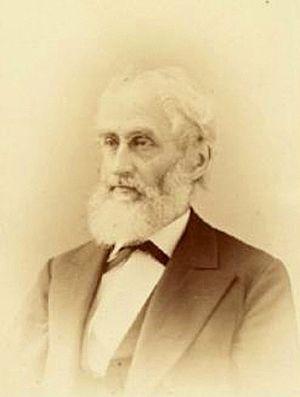
Samuel Wells Williams est un linguiste, un missionnaire et un sinologue américain.